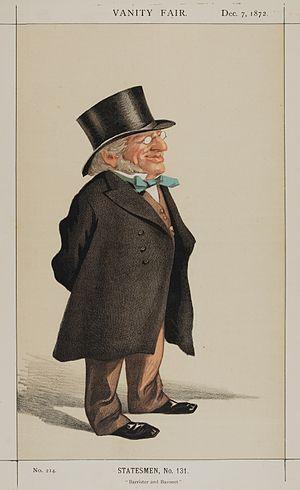
Sir Francis Henry Goldsmid, 2ᵉ baronnet, est un homme politique britannique.